Peggy Nietgen

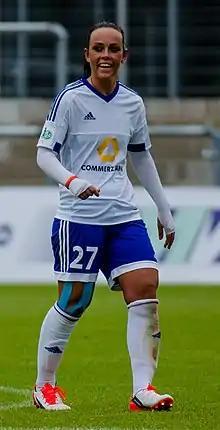
Kuznik during a league match in September 2015

Peggy Nietgen (née Kuznik; born 12 August 1986) is a German football defender.